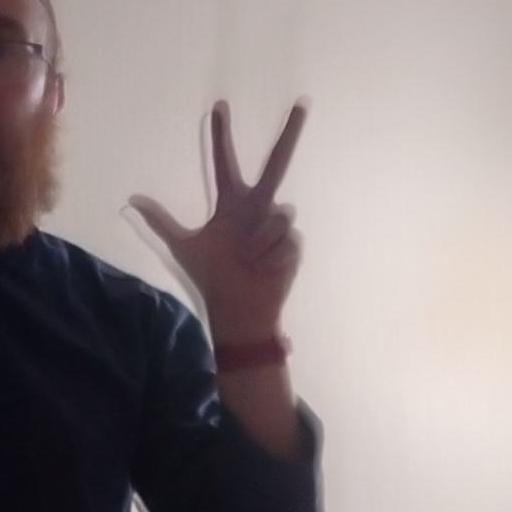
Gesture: three2